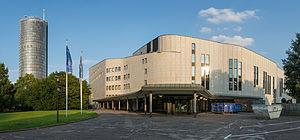
Le Théâtre Aalto est une salle d'opéra et de ballet situé à Essen en Allemagne. Inauguré le 25 septembre 1988 par l'opéra de Richard Wagner Die Meistersinger von Nürnberg, il est le siège de la compagnie d'opéra et de ballet de la ville ainsi que de son orchestre philharmonique.